Anderson, Alabama

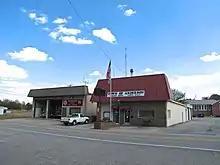
Anderson Town Hall

Anderson has a two-acre park with a walking trail, pavilion, and playground. It is located just north of the town and has a handicapped accessible area.